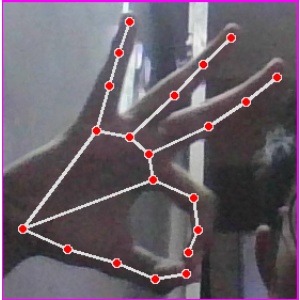
अक्षर: ण